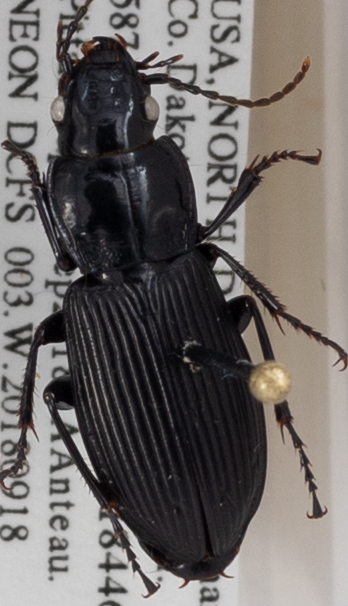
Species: Pterostichus melanarius melanarius
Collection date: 2018-09-18
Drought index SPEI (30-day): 0.188
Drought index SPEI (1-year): -0.186
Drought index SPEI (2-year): -0.524